Brand (Aachen)

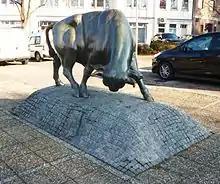
The Brand Bull, a sculpture by Karl-Henning Seemann

The Coat of Arms of Brand is divided horizontally and shows in its upper section the horn of Pope Cornelius, a symbol of the areas previous affiliation to the Kornelimünster Abbey. In the lower part is a burning set of three hills (a somewhat common heraldic device). This symbolizes the three quarters of Brand, which are Freund, Brand and Niederforstbach, and which each lie on a small hill. The fire stands for the borough's name Brand, which means “fire”. The reason that the area is called this, however, is etymologically unclear.